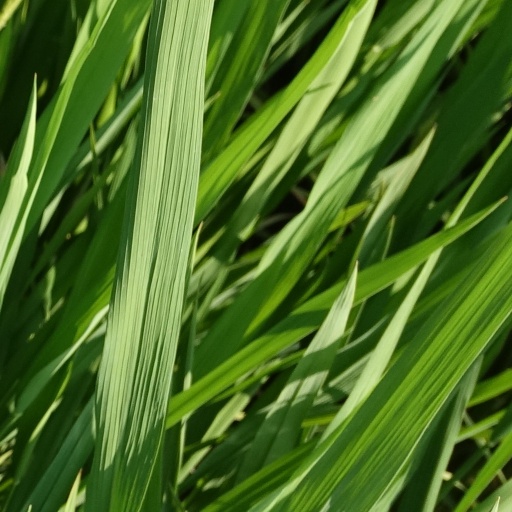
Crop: rice